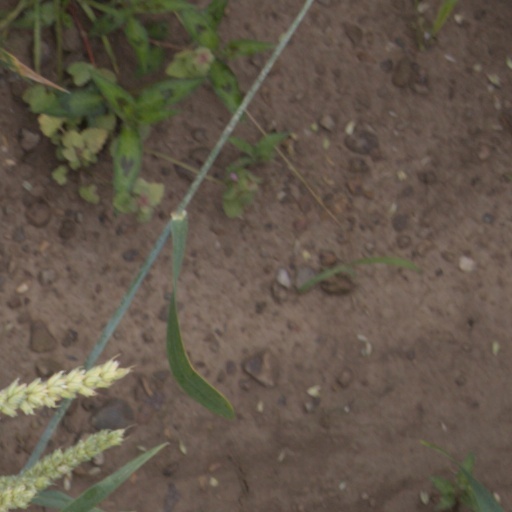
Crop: wheat